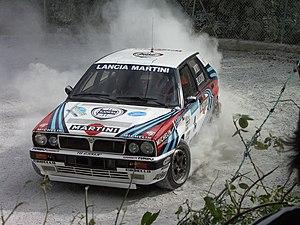
Massimo Biasion, surnommé aussi Miki Biasion, né le 7 janvier 1958 à Bassano del Grappa, est un pilote de rallye italien. Il fait ses débuts en rallye en 1979 et participe pour la première fois au niveau mondial en 1980 à San Remo.
La Lancia Delta est une automobile fabriquée par le constructeur italien Lancia de 1979 à 1993.
En 1988, la Delta HF Integrale va succéder à la 4WD. Son moteur délivre vingt chevaux de plus mais la différence principale réside en ses ailes élargies qui permettent de monter des jantes et des pneumatiques de plus grandes dimensions pour améliorer la tenue de route et passer plus de puissance au sol.